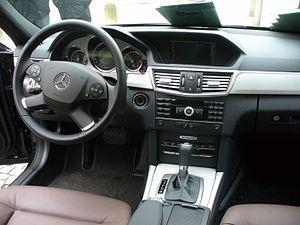
La Mercedes-Benz Classe E est une gamme d'automobile routière du constructeur allemand Mercedes-Benz existant en berline, break, limousine, coupé et cabriolet. Cinq générations se succèdent, lancées en 1993 puis en 1995, en 2002, en 2009 et enfin en 2016. La première Classe E, datant de 1993, remplace la Type 124 phase 2 des séries 200, 300, 400 et 500.